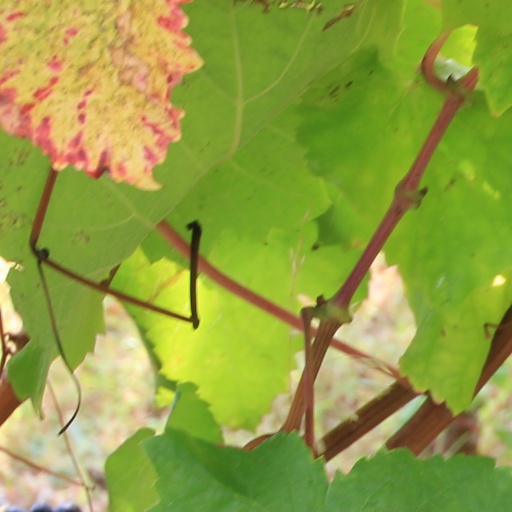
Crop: grape